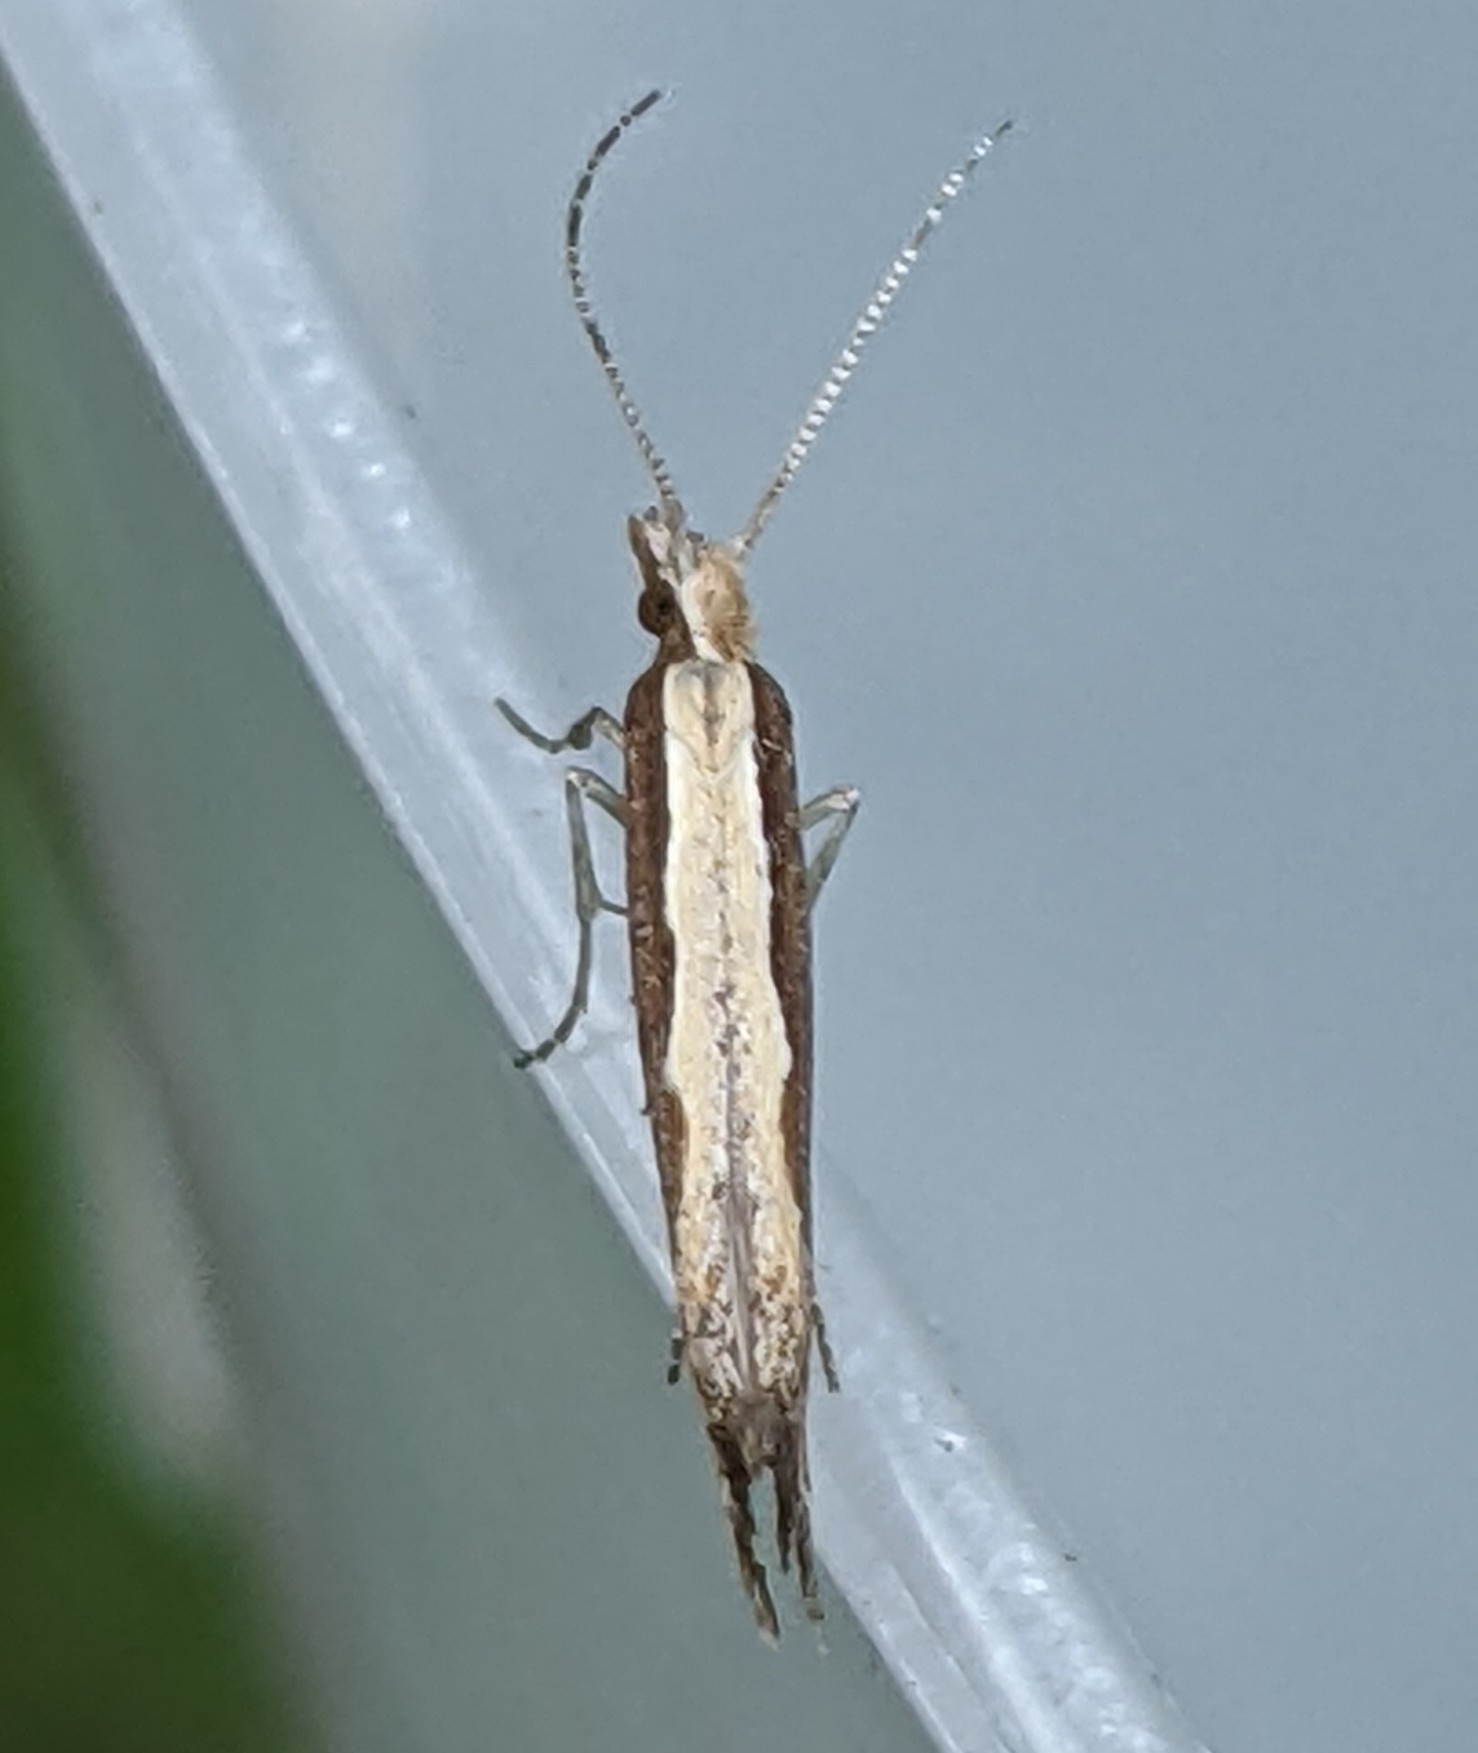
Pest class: diamondback_moth